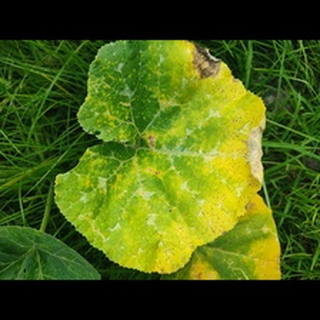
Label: pumpkin_downy_mildew